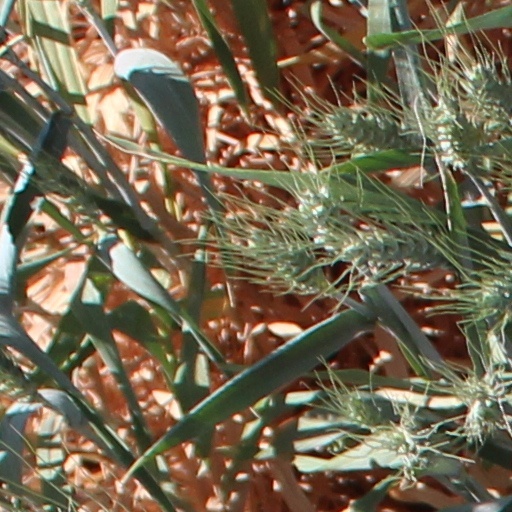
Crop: wheat